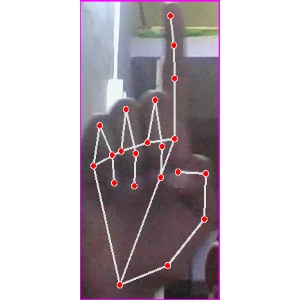
अक्षर: क